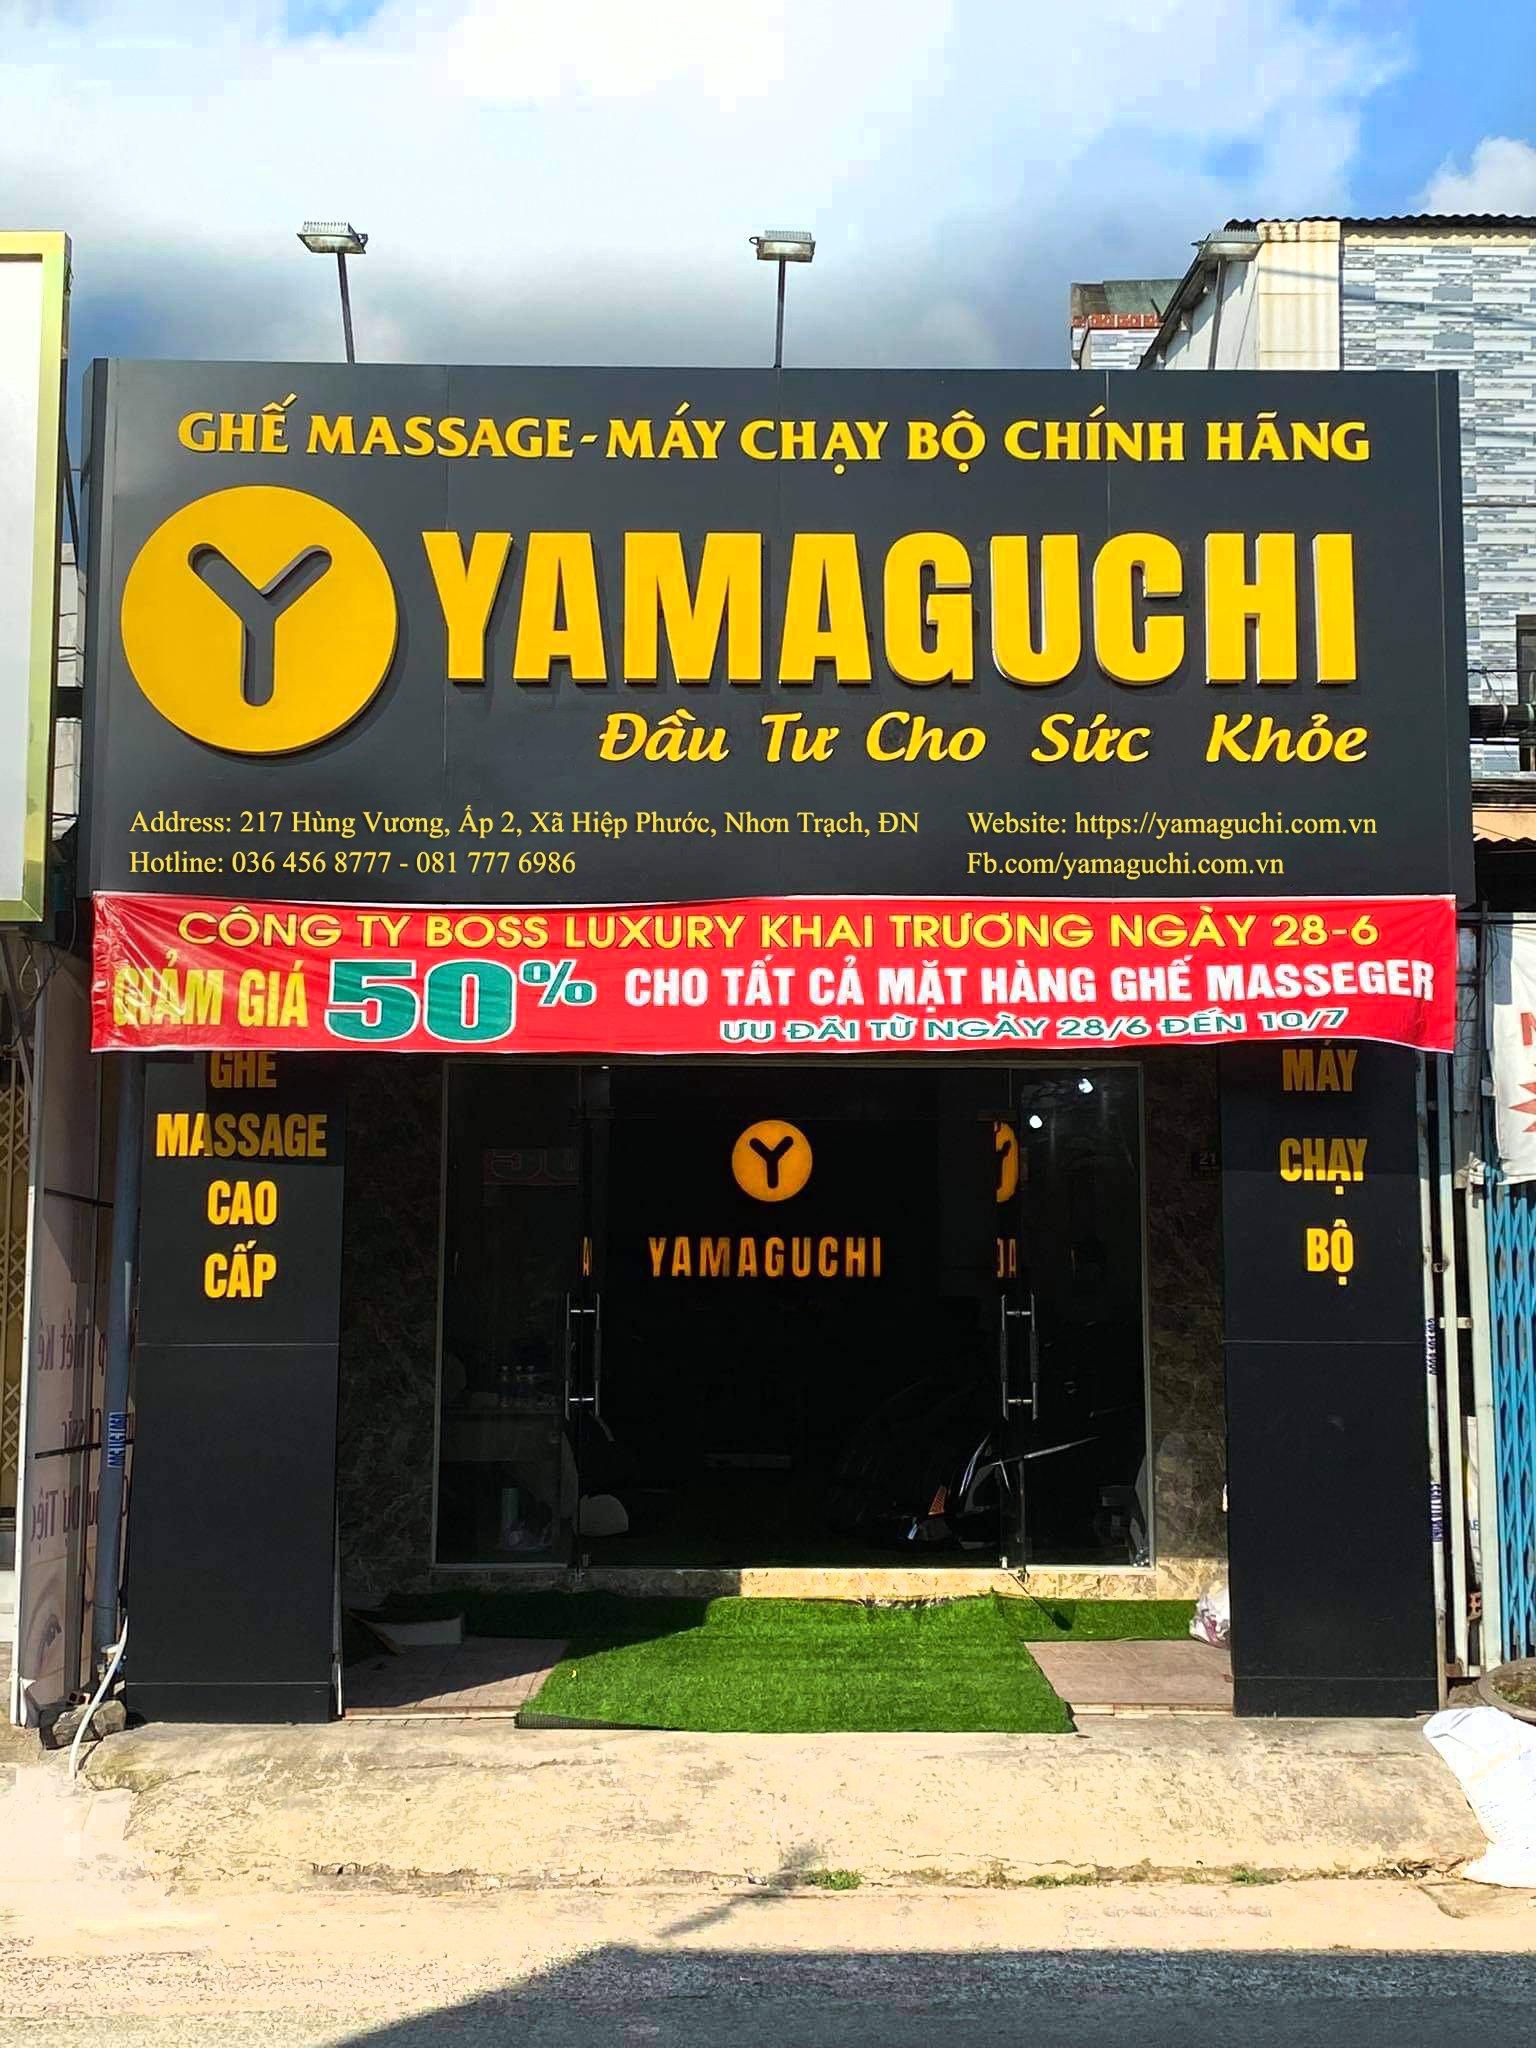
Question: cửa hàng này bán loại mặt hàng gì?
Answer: ghế massage, máy chạy bộ chính hãng